Greenfield (Minecraft)

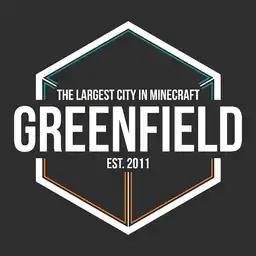

Greenfield is a fictional city created within the 2011 sandbox game "Minecraft". As of May 2022, the city is one-fourth complete and has a size of 20 million blocks. The city was started by "Minecraft" user THEJESTR in August 2011. As of May 2025, there are approximately 1.4 million downloads of the city map. According to "Planet Minecraft" statistics, Greenfield is the second-most downloaded "Minecraft" map of all time.